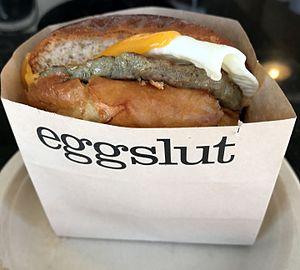
Eggslut est un établissement de restauration rapide de Californie, aux États-Unis, qui sert une variété de plats à base d’œufs et de viandes.